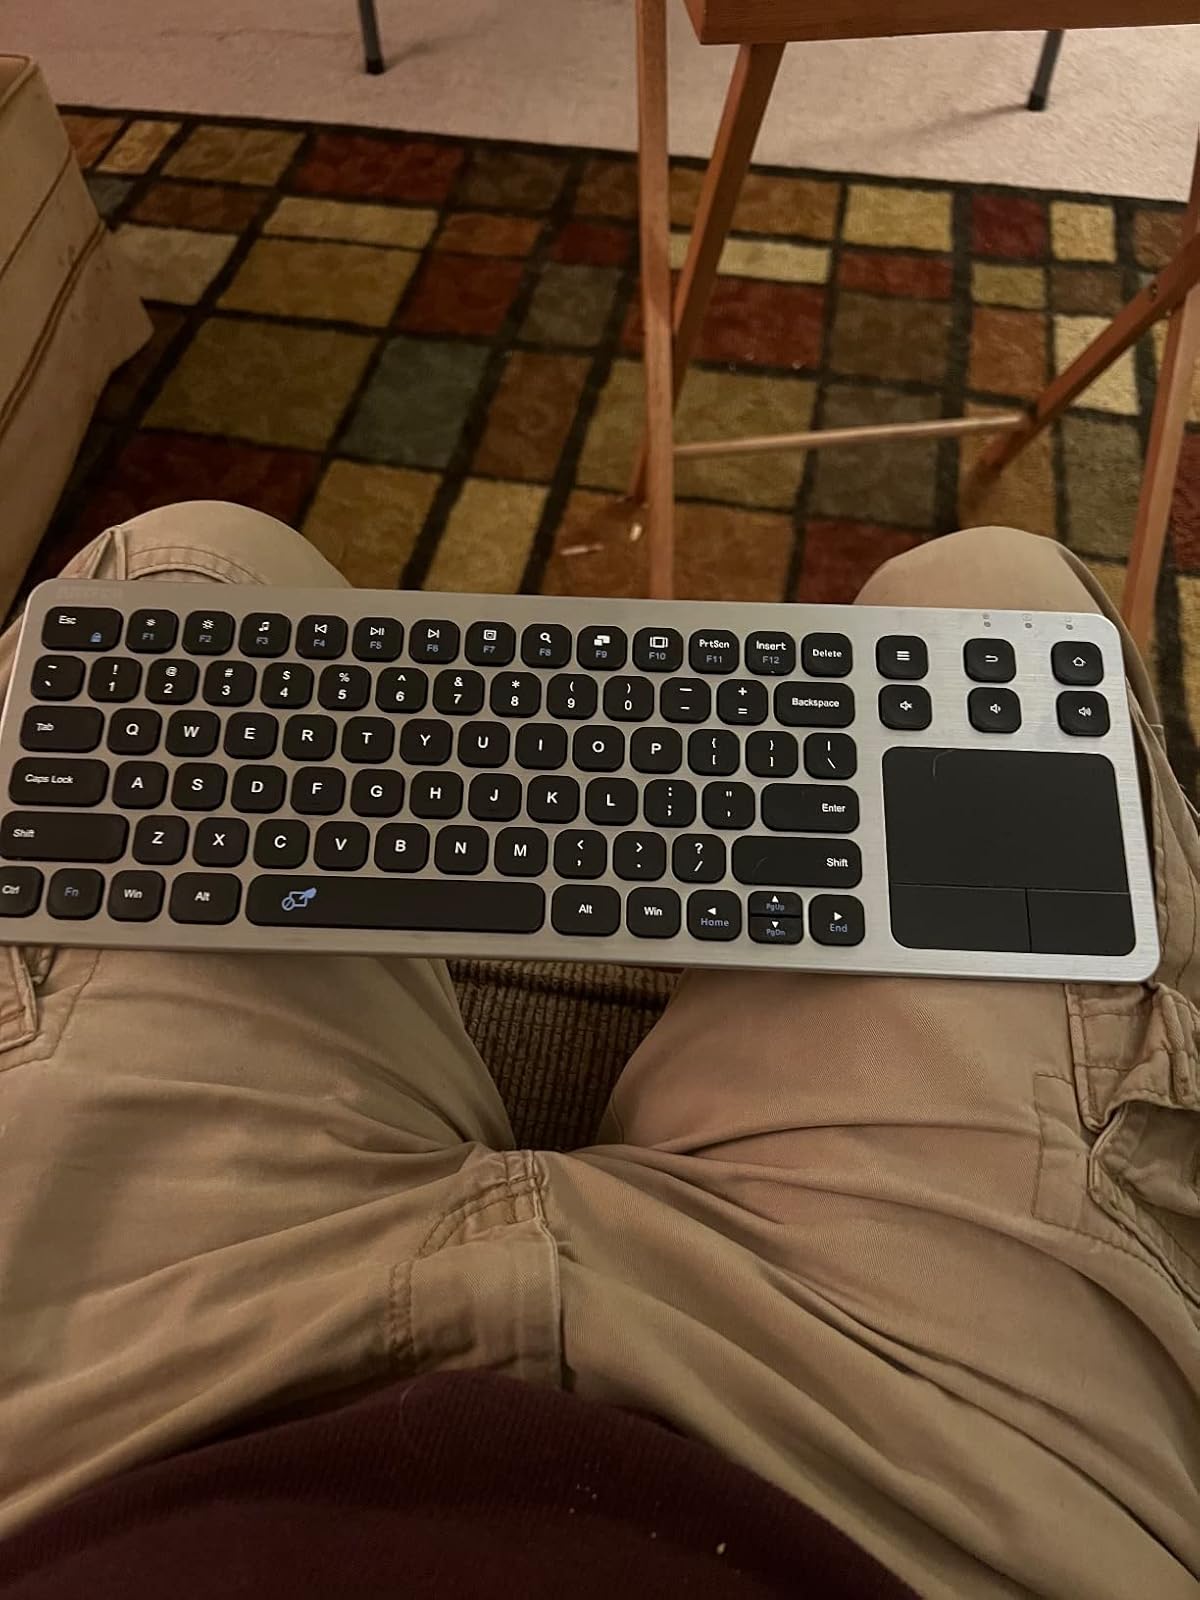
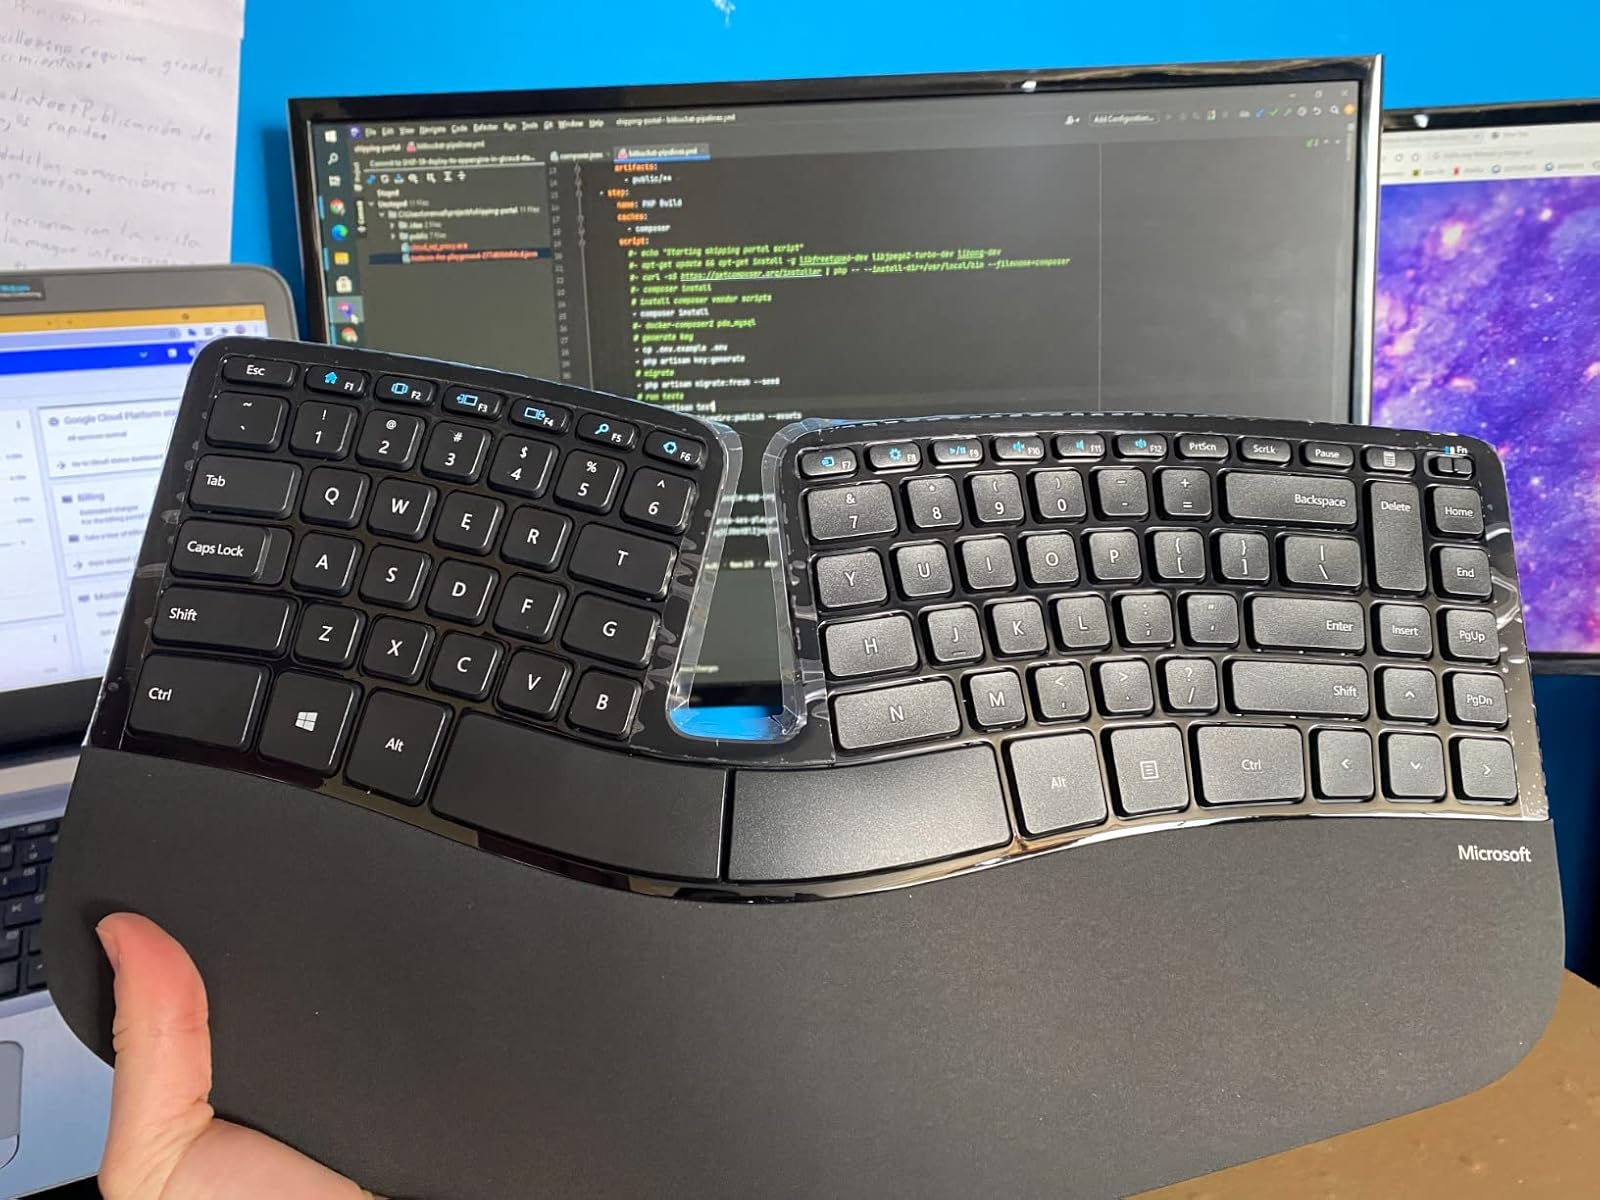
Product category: keyboard
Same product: no